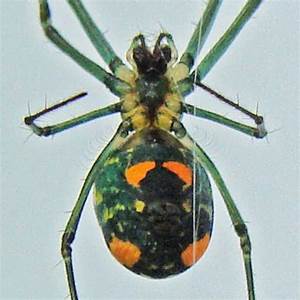
Label: ragno